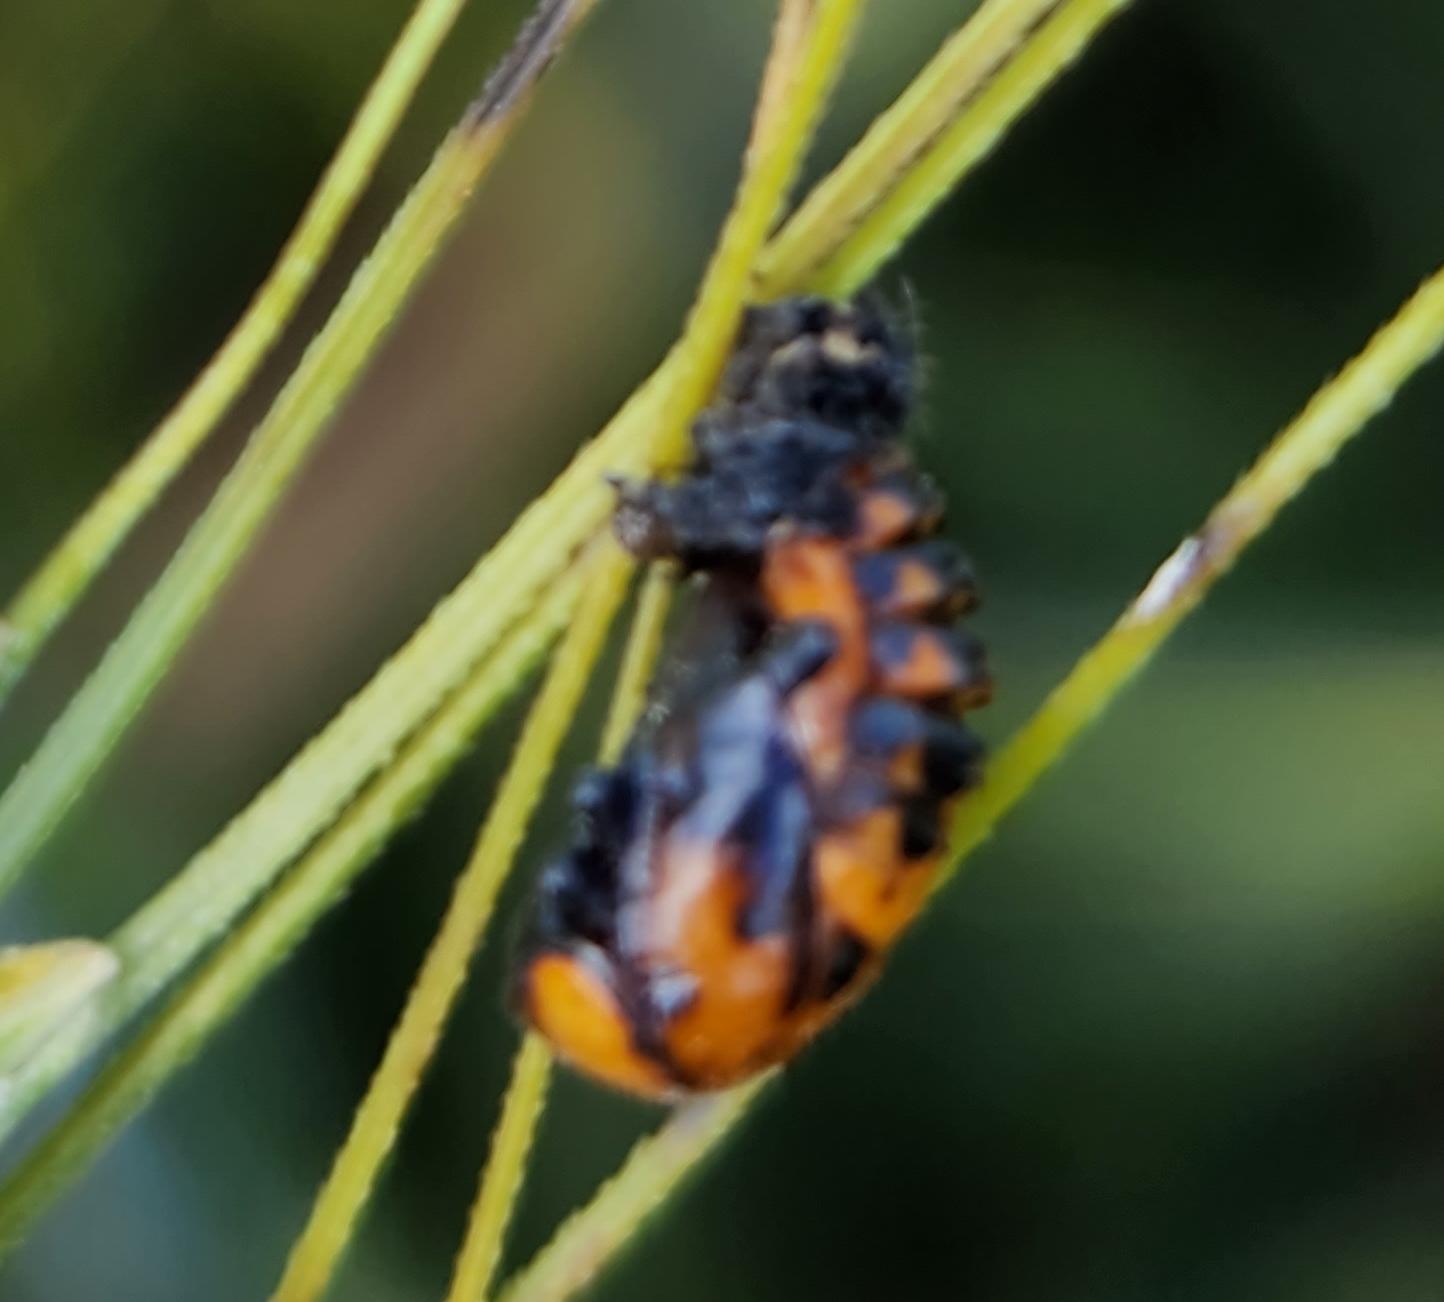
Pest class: predators